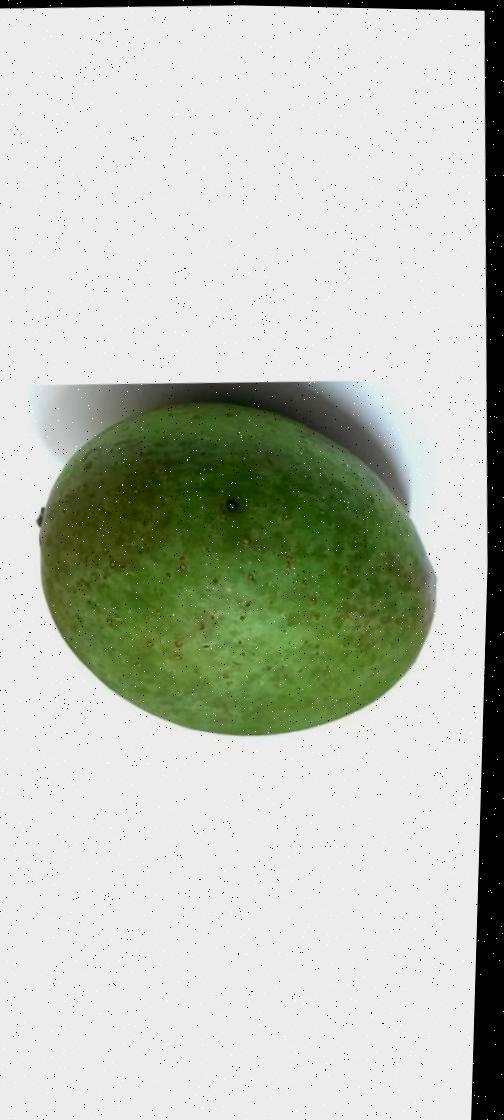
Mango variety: Ashshina Zhinuk